2-6-2

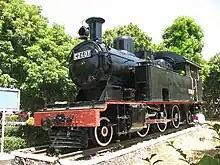
NIS 277 or DKA C24 07

With the successful railway line construction between Djocjakarta (Yogyakarta)–Magelang in 1902, Magelang–Setjang (Secang)–Ambarawa in 1903–1905 and branch line between Setjang–Temangoeng (Temanggung)–Parakan in 1907, "Nederlandsch-Indische Spoorweg Maatschappij" (NIS) as a private railway company of Dutch East Indies (now Indonesia) felt the need of new locomotives as a complement to their NIS Class 250 which had been operational beforehand. They ordered a new special 2-6-2T from (Werkspoor, N.V., Amsterdam), Netherlands with specifications has a maximum axle weight of 10 tons with an effective tractive force of 5000 kg, could pass on the 3 ft 6 in (1,067 mm) gauge "Riggenbach" rack line between Jambu–Bedono–Gemawang which has 6.5% incline with 8 carriages or wagons at a speed of 30 km/h (18.6 mph) and could pull 200 wagons on flat line also at a speed of 30 km/h. In addition, it has 3 sight glasses with a function to keep the water at the specified level when passing 6.5% grade which prevent any hazardous condition.